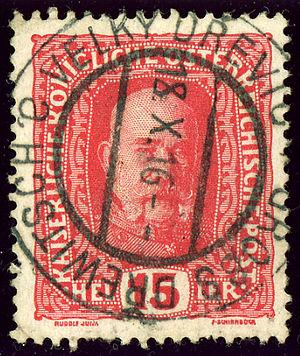
Cet article est une introduction à l'histoire philatélique et postale de l'empire d'Autriche, puis Autriche-Hongrie, limité après le compromis de 1867 à la partie autrichienne, vu l'autonomie de la poste du Royaume de Hongrie en 1867. Seule la République d'Autriche est traîtée après 1918, vu l'indépendance des autres territoires. Pour les provinces italiennes de Lombardie et Vénétie, et les bureaux de poste dans l'empire ottoman, il y a d'autres articles.